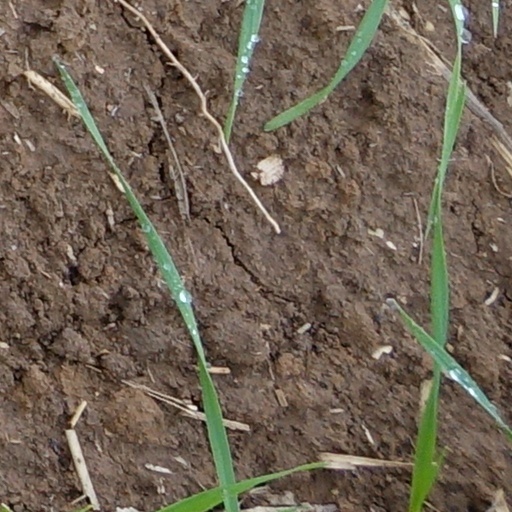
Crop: wheat